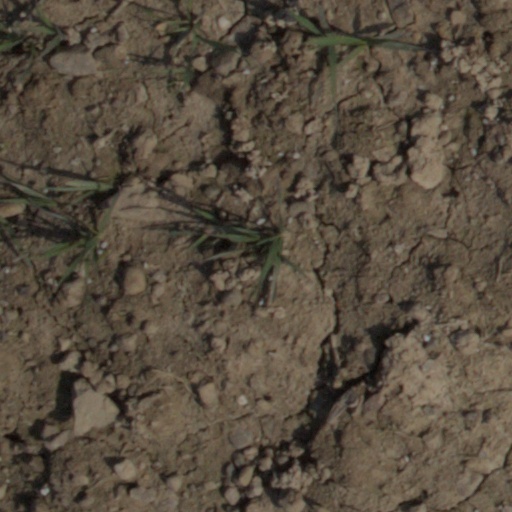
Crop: wheat